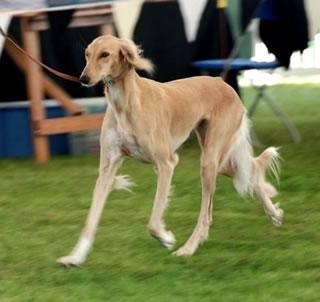
Saluki